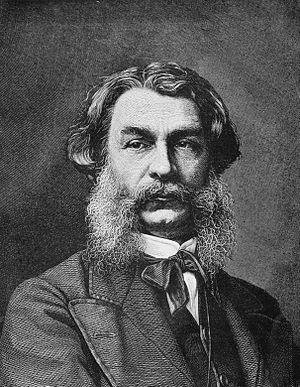
Dmitri Vassilievitch Grigorovitch est un écrivain russe né le 31 mars 1822 à Simbirsk et mort le 3 janvier 1900 à Saint-Pétersbourg.